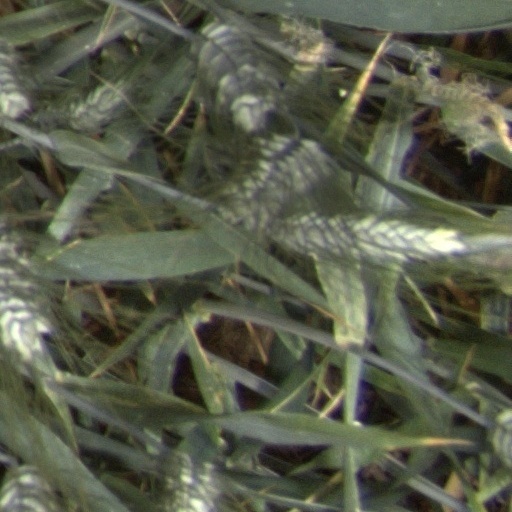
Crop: wheat